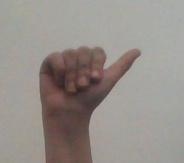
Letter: dhad